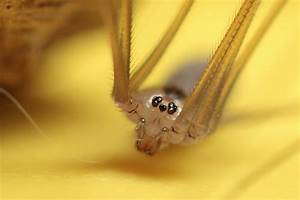
Label: spider